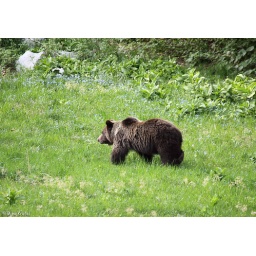
female European brown bear Ursus arctos on a glade in Dinaric Mts. Slovenia